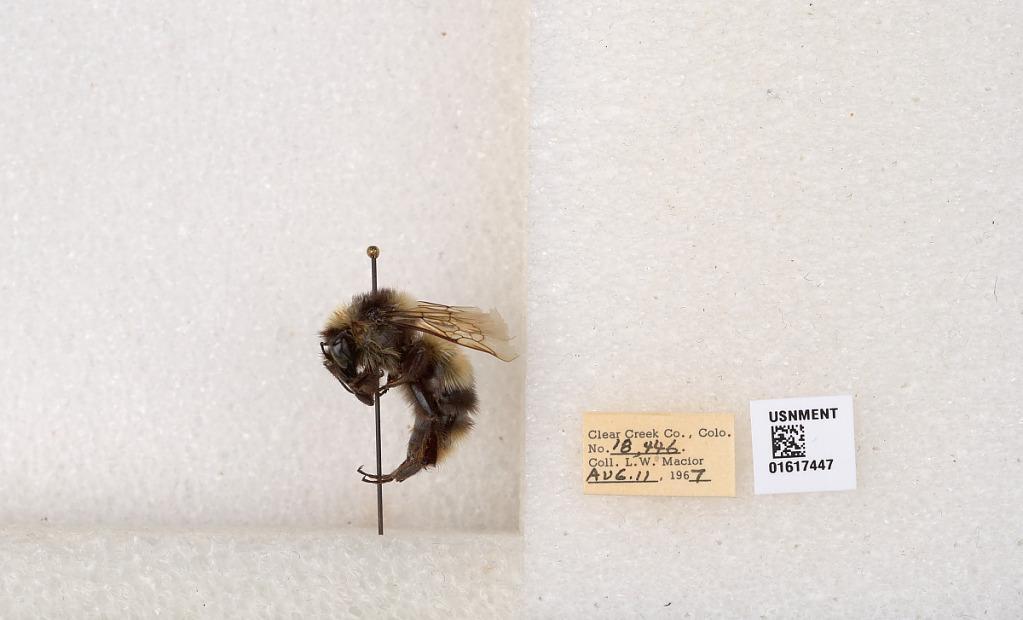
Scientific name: Bombus kirbyellus
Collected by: L. Macior
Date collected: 1967-8-11
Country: United States
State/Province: Colorado
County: Clear Creek
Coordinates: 39.6891, -105.644